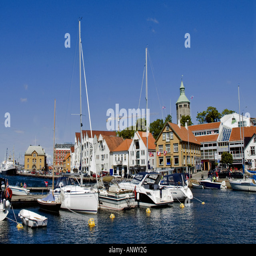
boats and old buildings in the harbour